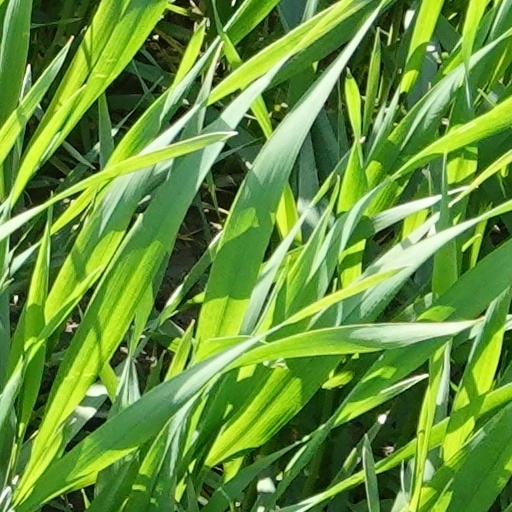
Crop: wheat